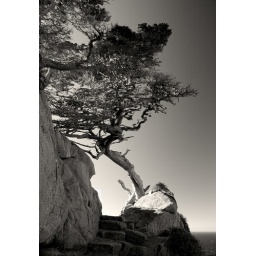
A tree grows out of the rock at the top of a trail in Point Lobos State Reserve